Green Acres

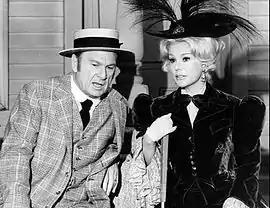
Eddie Albert and Eva Gabor in episode "The Old Trunk" (1969)

During its six-season run, many familiar actors guest-starred on the show, along with other lesser-known performers who later achieved stardom, among them John Daly, Elaine Joyce, Gary Dubin, Herbert Anderson, June Foray, Bob Cummings, Sam Edwards, Jerry Van Dyke, J. Pat O'Malley, Johnny Whitaker, Jesse White, Al Lewis, Gordon Jump, Bernie Kopell, Len Lesser, Bob Hastings, Don Keefer, Don Porter, Alan Hale Jr., Melody Patterson, Rusty Hamer, Regis Toomey, Heather North, Allan Melvin, Parley Baer, Jack Bannon, Reginald Gardiner, Rick Lenz, Al Molinaro, Pat Morita, and Rich Little in a cameo as himself.